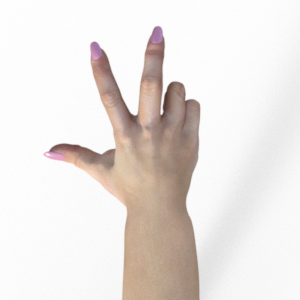
Label: scissors